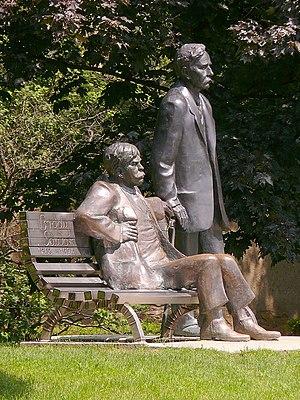
Sándor Bródy, né le 23 juillet 1863 à Eger et décédé le 12 août 1924 à Budapest, était un écrivain hongrois.